Win Thapyay Tun

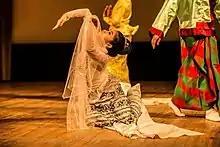
Win Tha Pyay Tun performs traditional dance in Anyeint

Win Tha Pyay Tun made guest appearances in film "Koe Se Sa Thar Laint Me" in 2007. She then starred in television series "Ywar Ma Gyi", aird on Myawaddy TV in 2009. Her hard work as a dancer and supporting roles in films was noticed by the film industry and soon, film casting offers came rolling in. In 2010, She made her leading role debut in the film "Ta Bawa San", alongside June Ko. She has since starred in big-screen films "Naung Twin Au Htan Twin Say Ta Dee", screened in 2018 and "Thaung Tike Ka Kyar Say Thar", screened on 30 January 2020.